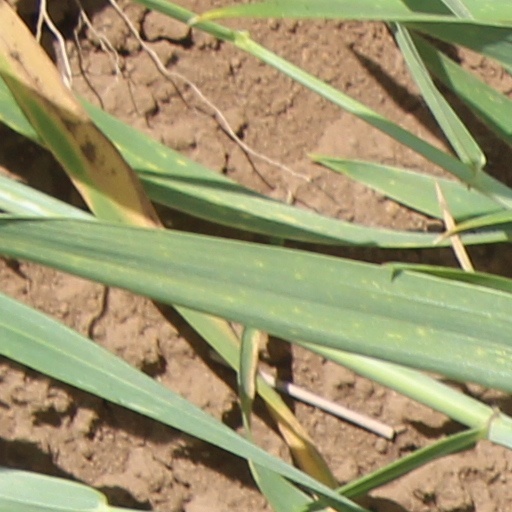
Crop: wheat